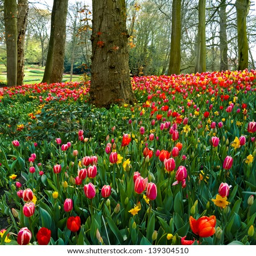
colorful tulips in the park .